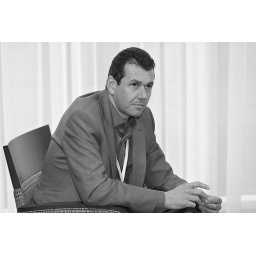
Ripples in chair and suit and window